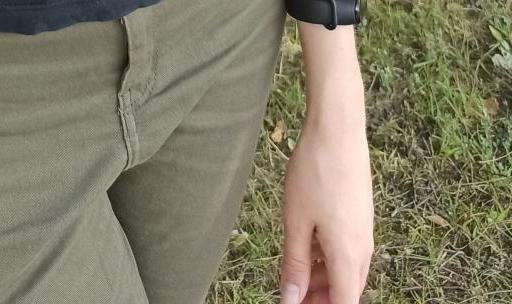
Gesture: no_gesture